Military Police Corps (Israel)

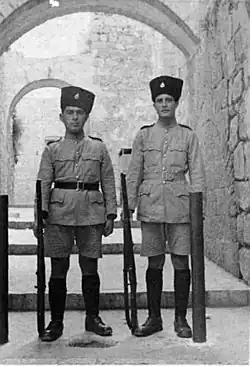
"Notrim" (Ghaffirs)—special policemen, 1937

The IDF's Military Police Corps traces its roots to a Jewish youth paramilitary organization called "Notrim", founded in 1936. It was legal under British Mandate law, unlike its many counterparts such as the Haganah. Its original purpose was to defend and police Jewish yishuv localities during the 1936–1939 Arab revolt in Palestine. In 1937, the organization was given permission to expand, due to lack of British manpower allocated for defending Jewish villages in Palestine.